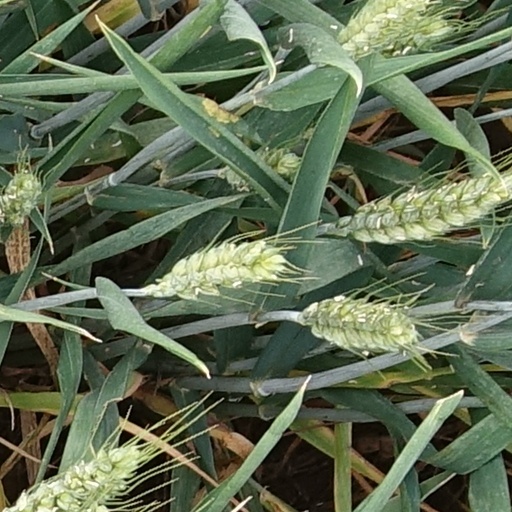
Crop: wheat